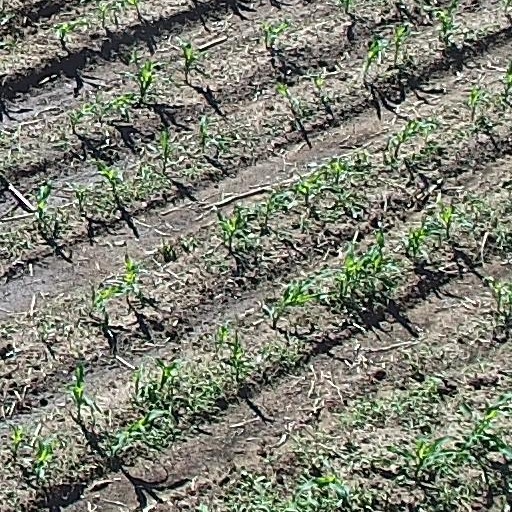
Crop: maize; corn